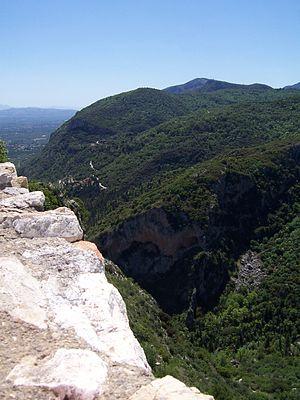
Philosophe néoplatonicien, Georges Gémiste, dit Pléthon, en grec ancien Γεώργιος Γεμιστὸς Πλήθων, fut l'un des penseurs byzantins les plus originaux de son temps. Né entre 1355 et 1360, il fit d'abord ses études au sein de l'école platonicienne de Constantinople, puis en milieu cosmopolite à Andrinople, où enseignaient Chrétiens, Juifs et Musulmans, avant de revenir enseigner à Constantinople, où ses cours sur Platon firent scandale et faillirent lui valoir d’être arrêté pour hérésie. Mais l'empereur Manuel II Paléologue, qui était son ami et son admirateur, préféra l’exiler à Mistra, devenu un important centre intellectuel dans le despotat de Morée. Pléthon y développa le concept d’une filiation entre les Byzantins et les Grecs de l'Antiquité et rédigea entre 1415 et 1418, à l'intention de l'empereur Manuel et de son fils le despote Théodore, un vaste plan de réformes politiques, économiques, sociales et militaires fondées sur les textes de Platon.
La cité de Mistra ou Mystrás est une ancienne cité de Morée fondée par les Francs au XIIIᵉ siècle, près de l'antique Sparte. Elle est aujourd'hui en ruines.